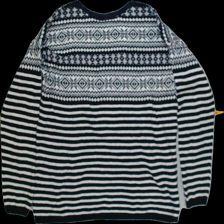
View: back
Type: Sweater
Category: Ladies
Brand: LOGG (H&M)
Colors: White, Blue
Material: 40%cotton 30%polyamide 25%viscose 5%alpaca
Pattern: Geometric print
Cut: Regular, C-collar
Size: M
Season: All
Trend: No trend
Stains: No
Price range: 50-100
Recommended usage: Export